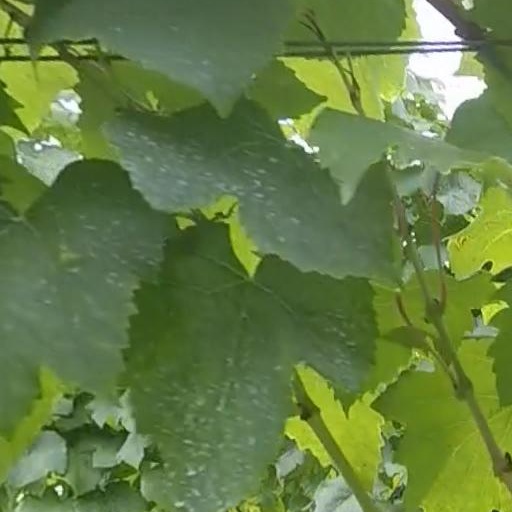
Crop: grape